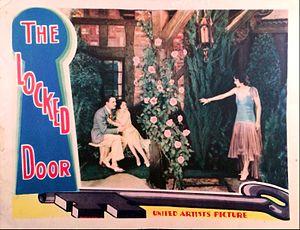
Le Signe sur la porte est un film américain réalisé par George Fitzmaurice, sorti en 1929.